Virginia State Route 39

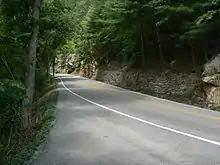
SR 39 as it heads east into Goshen Pass

SR 39 ascends Warm Springs Mountain and passes around the edge of Big Piney Mountain, then follows Jordan Creek and Thompson Creek past Bath Alum, the site of an airport, and McClung. The state highway follows the Cowpasture River to Millboro Springs, where the highway begins to run concurrently with SR 42 (Cow Pasture River Road). SR 39 and SR 42 leave the Cowpasture River and enter the valley of Mill Creek, which the highways and a CSX rail line follow through the gap in Mill Mountain at which they enter Rockbridge County and the town of Goshen and continue as Maury River Road. Just north of the center of town, SR 39 Alternate splits to the south as Main Street. SR 42 (Virginia Avenue) splits to the north immediately before SR 39 passes under another rail line and crosses Mill Creek just above its confluence with the Calfpasture River. SR 39 meets the first rail line at grade immediately before receiving the eastern end of SR 39 Alternate (Main Street).